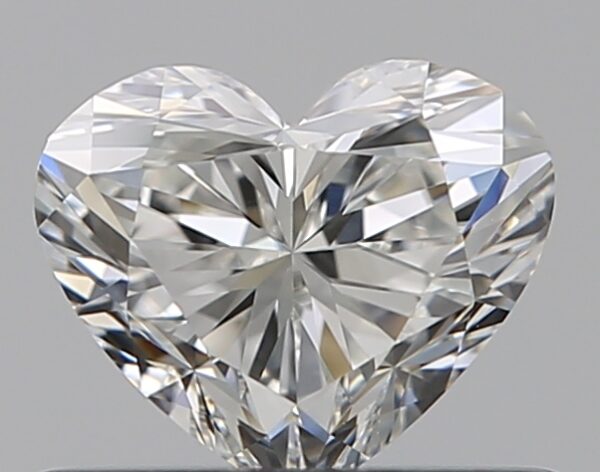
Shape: heart
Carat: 0.5
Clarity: VVS1
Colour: G
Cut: EX
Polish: EX
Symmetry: VG
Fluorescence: N
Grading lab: GIA
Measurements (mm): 4.67 x 5.52 x 3.28